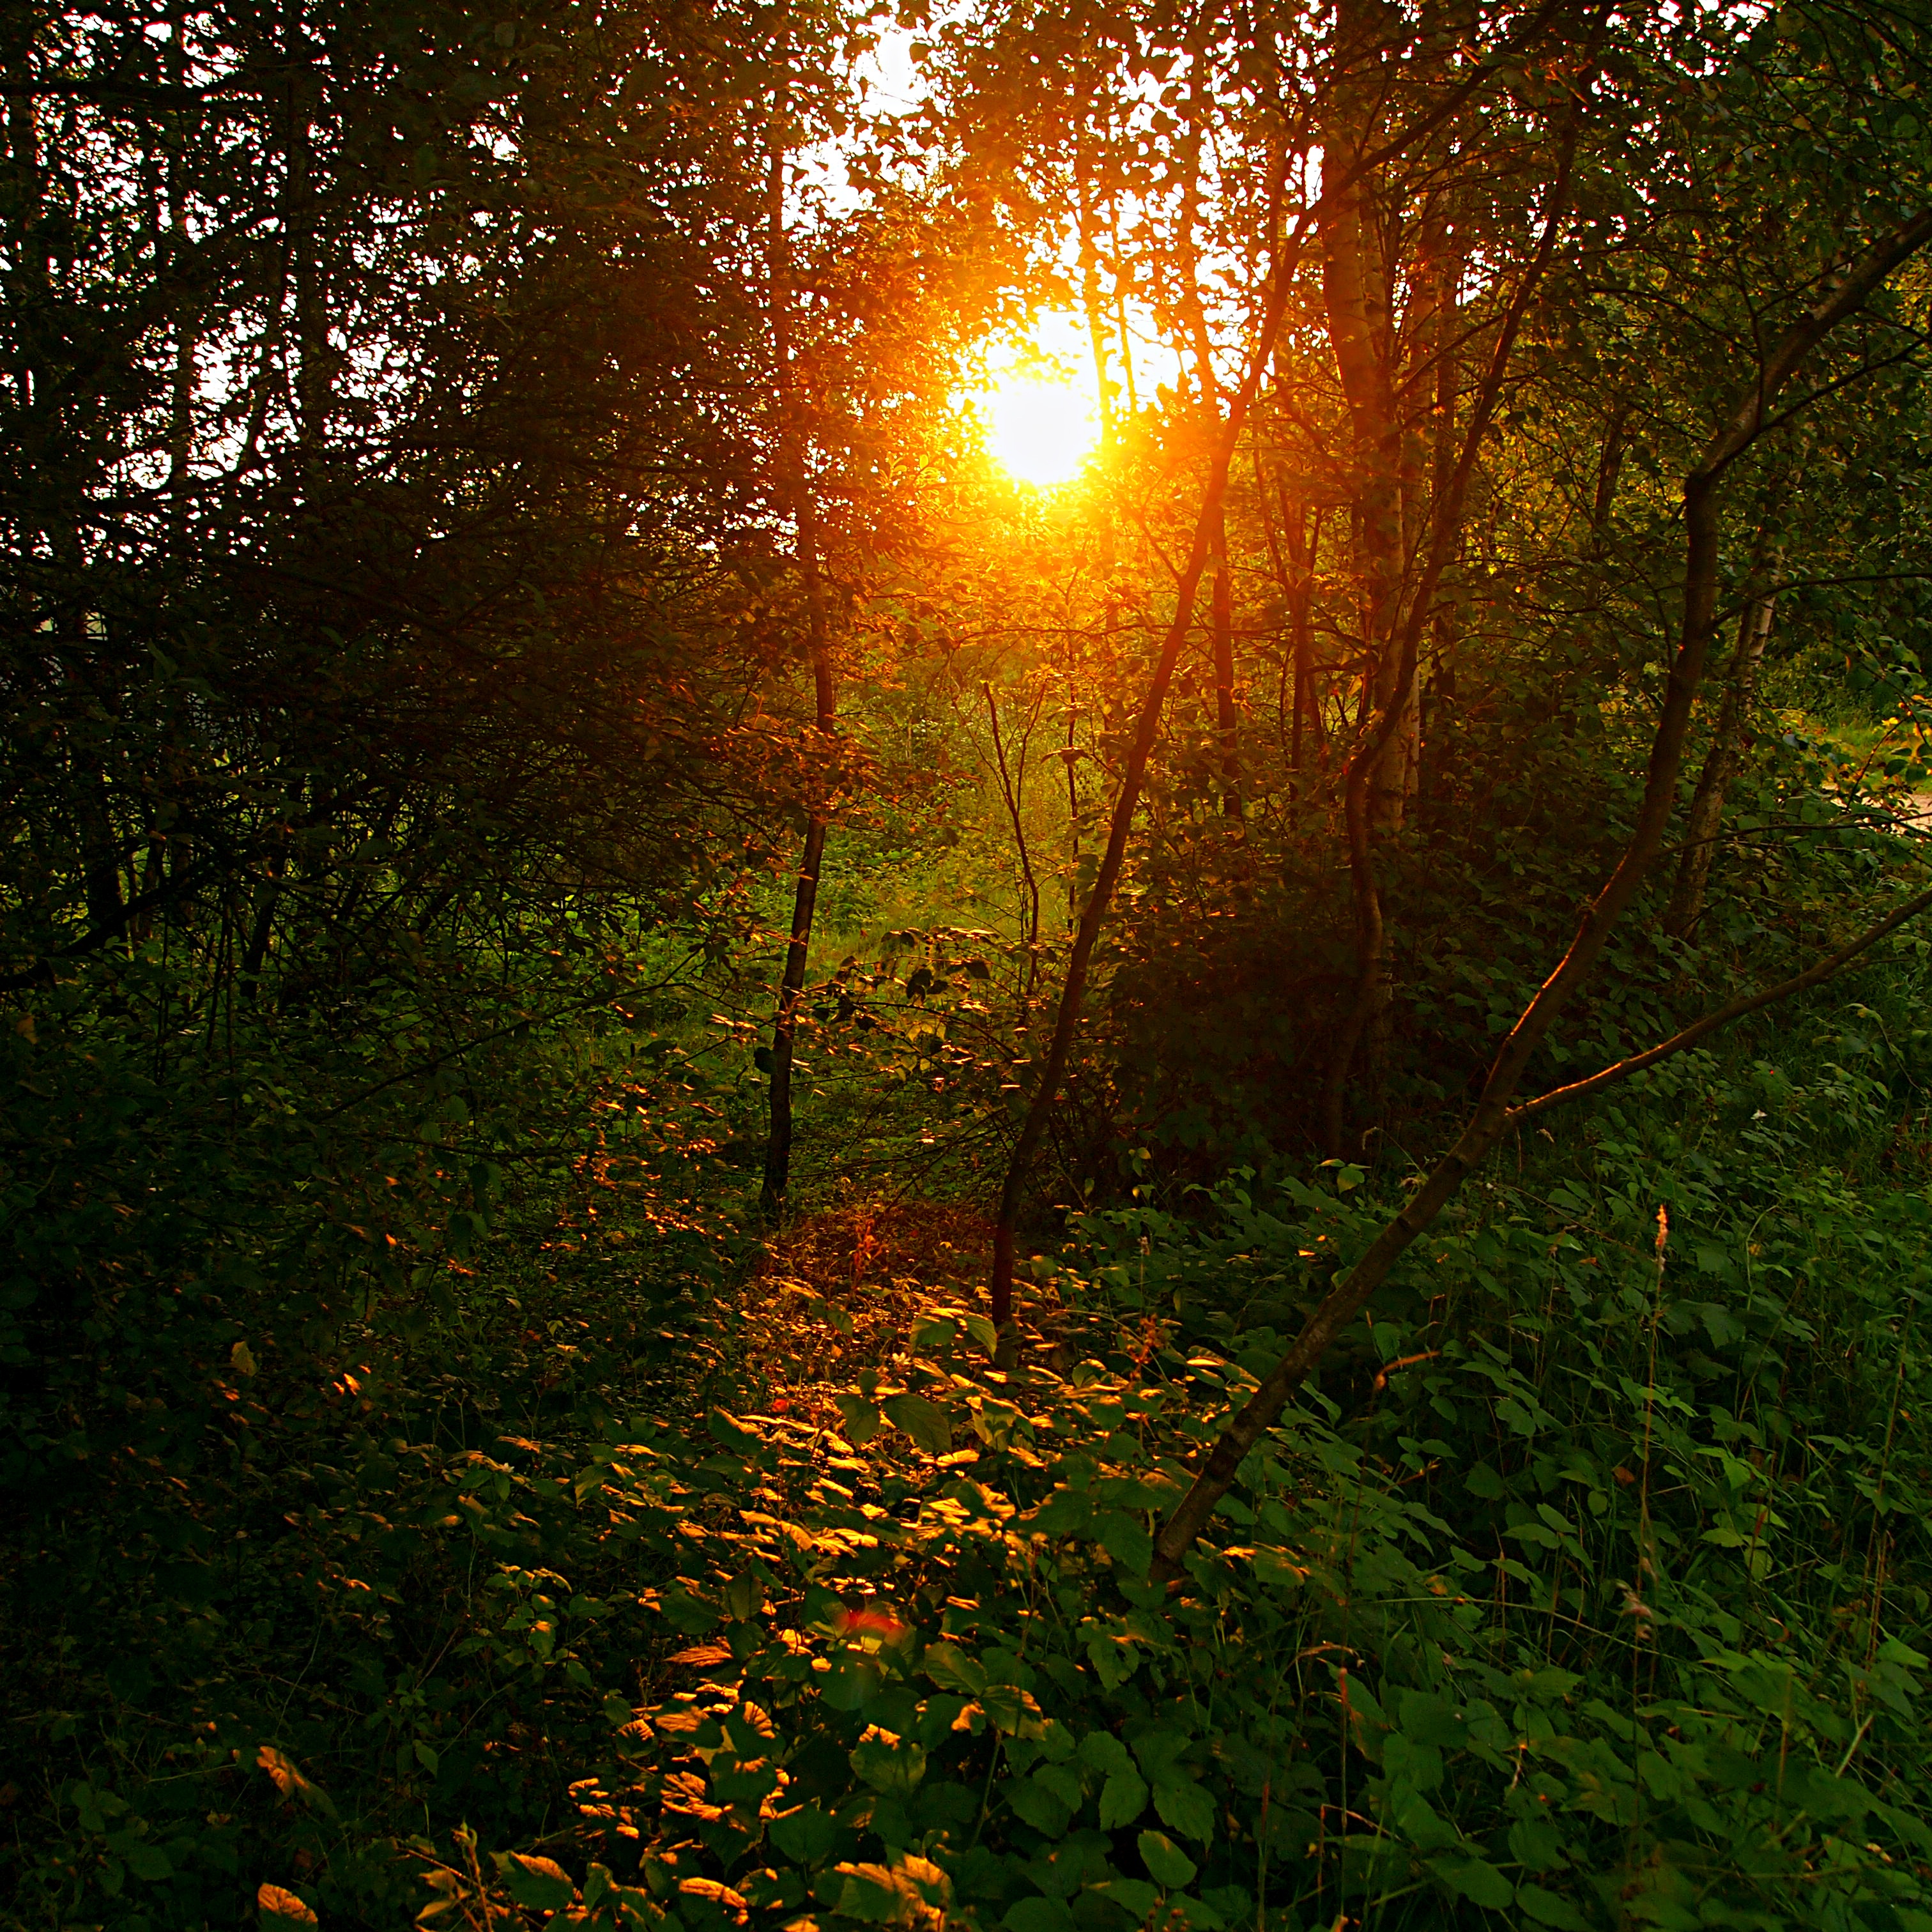
landscape, tree, nature, forest, wilderness, branch, silhouette, light, plant, sun, sunset, mist, sunlight, morning, leaf, flower, view, evening, jungle, autumn, colorful, season, tree trunk, trees, leaves, woodland, habitat, evening sky, evening red, natural environment, atmospheric phenomenon, woody plant